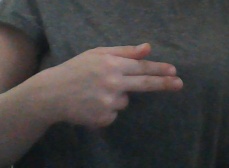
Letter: ghain